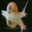
Label: snail